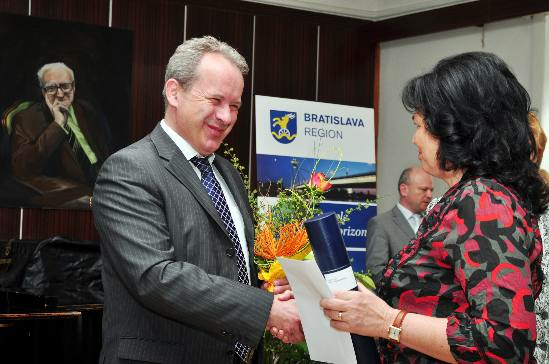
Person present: Yes